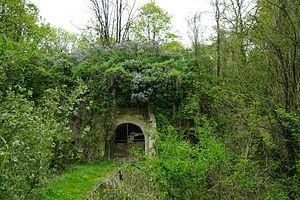
vue de l'état actuel du Fort de Brimont.
Le fort de Brimont est l'un des nombreux forts construits autour de Reims après 1870 dans le cadre de la ceinture fortifiée du système Séré de Rivières construite pour faire de la ville une place forte d'arrière.